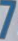
Number: 7